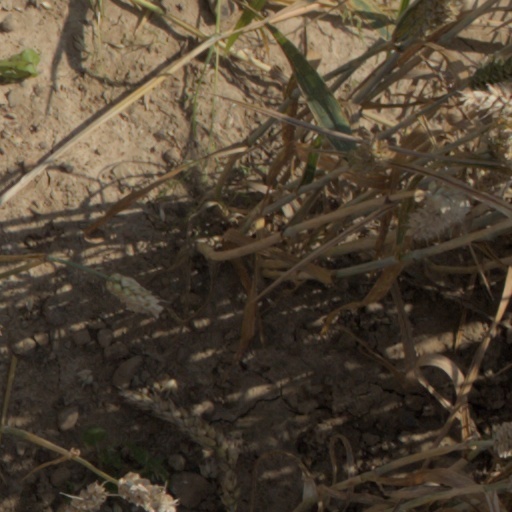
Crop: wheat